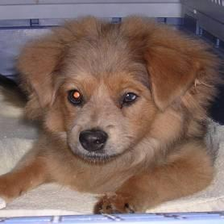
Species: dog
Breed: pomeranian